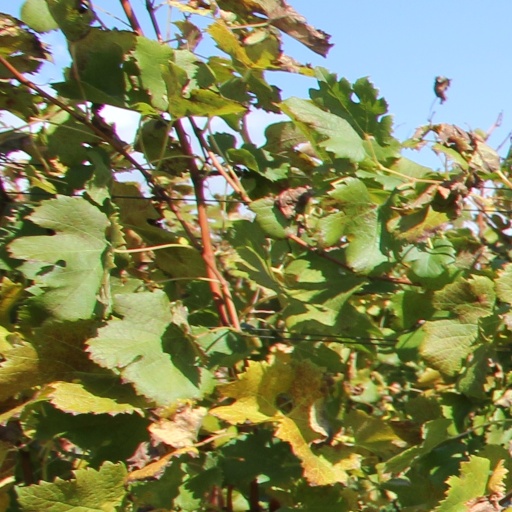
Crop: grape